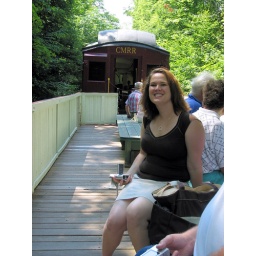
Jennifer Riding in open train car